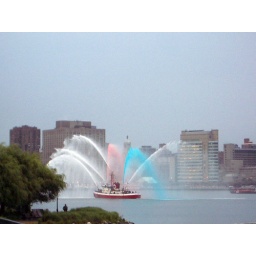
water in red, white &amp;amp; blue. for the french flag, of course!